High Level Bridge, River Tyne

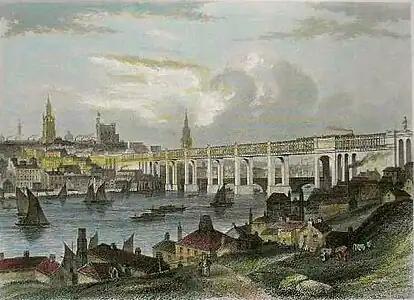
The High Level Bridge in 1863, looking downstream

The High Level Bridge is a road and railway bridge spanning the River Tyne between Newcastle upon Tyne and Gateshead in North East England. It was built by the Hawks family from 5,050tons of iron. George Hawks, Mayor of Gateshead, drove in the last key of the structure on 7 June 1849, and the bridge was officially opened by Queen Victoria later that year.